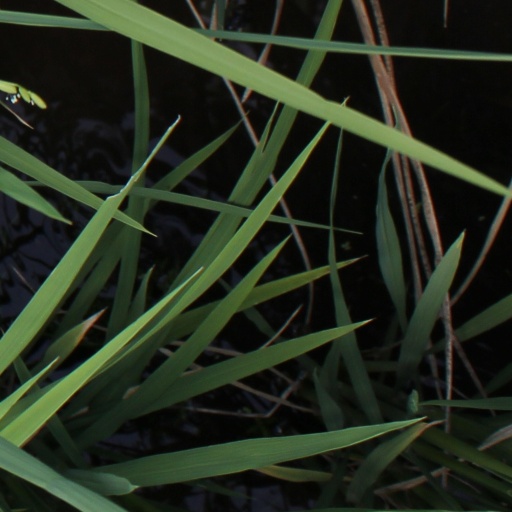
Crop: rice